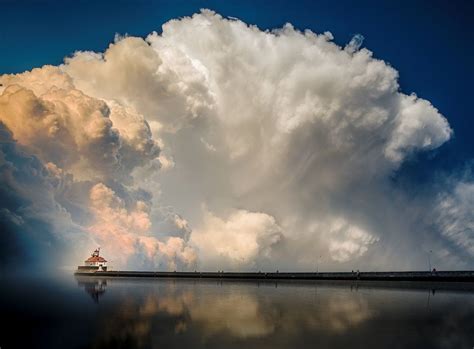
Weather: cloudy or overcast